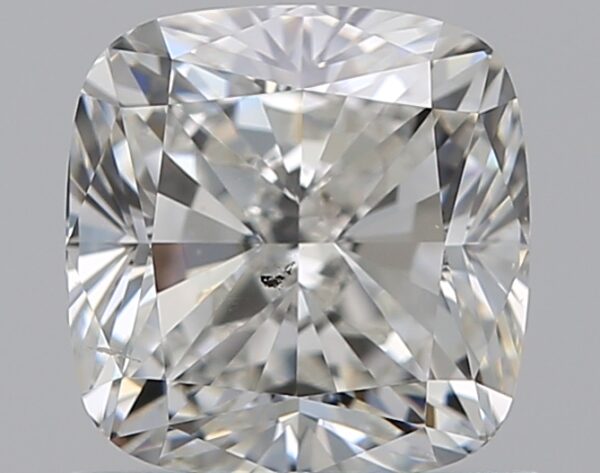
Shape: cushion
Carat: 1.2
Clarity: SI1
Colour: H
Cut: VG
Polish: EX
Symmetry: EX
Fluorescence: N
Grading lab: GIA
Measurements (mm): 5.93 x 5.79 x 4.14